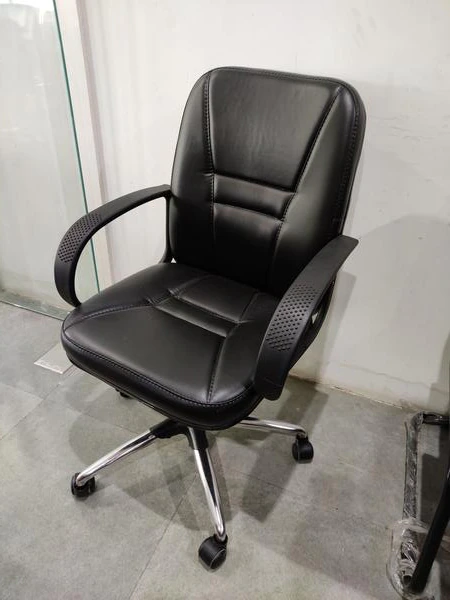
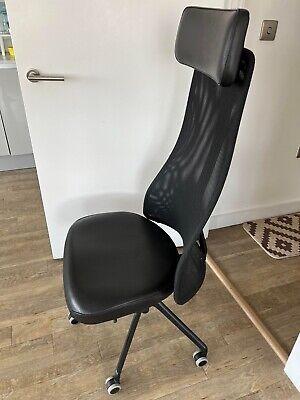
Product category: items_chair
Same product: no